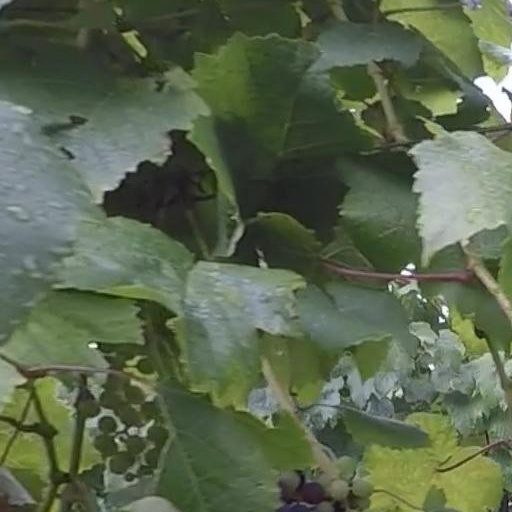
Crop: grape